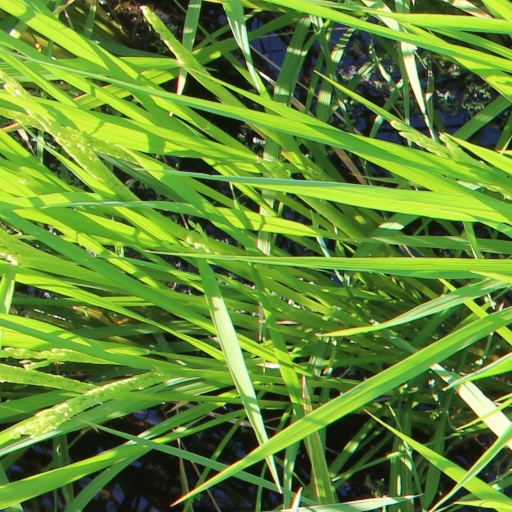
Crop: rice